Egeberg Castle

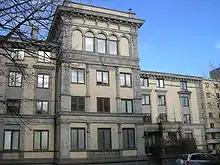
Egeberg in Hanshaugen

Egeberg Castle a building in St. Hanshaugen in Oslo, Norway. Egeberg was once Oslo's biggest private residence at 1600 square metres over two floors and a tower section. At the turn of the century, the mansion stood tall surrounded by a big park and with a splendid view over the city and harbour.